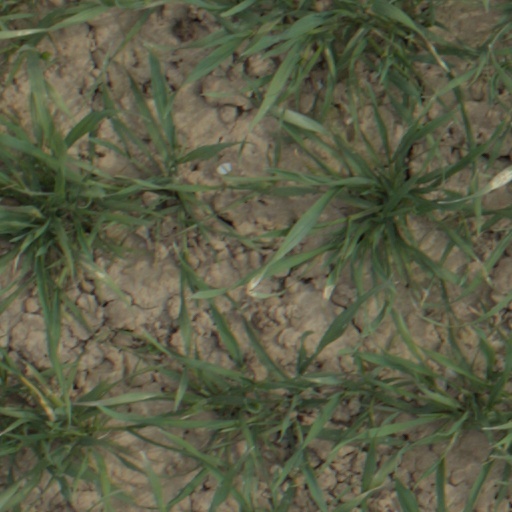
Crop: wheat